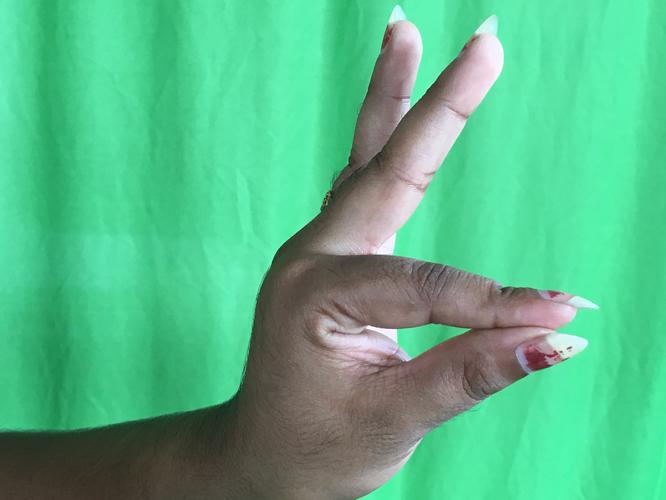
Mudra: Hamsasyam
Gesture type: single_hand